Chromepet Flyover

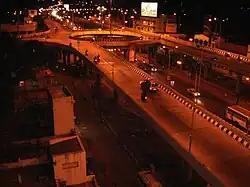
Chrompet Flyover

The Chrompet Flyover is an elevated rotary type interchange flyover that connects GST road (NH 45) with the Madras Institute of Technology gate in Chennai, India.